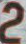
Number: 2